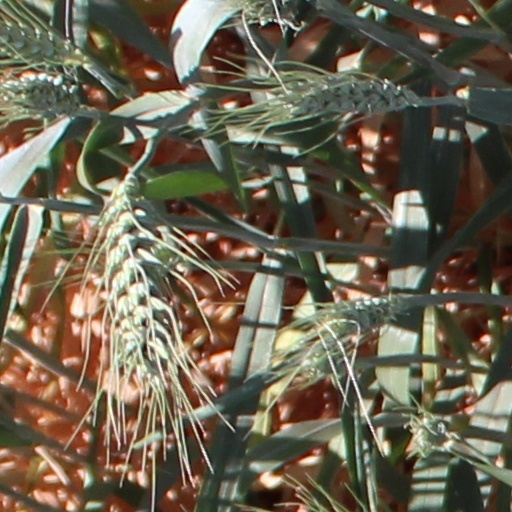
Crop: wheat